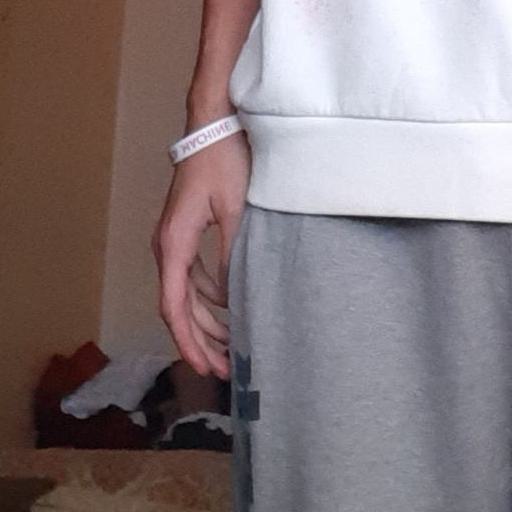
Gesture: no_gesture